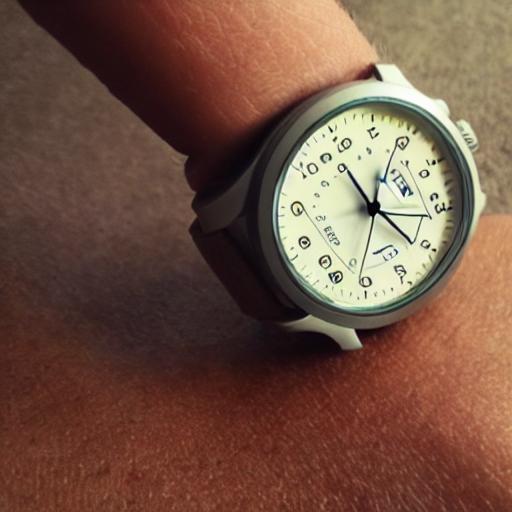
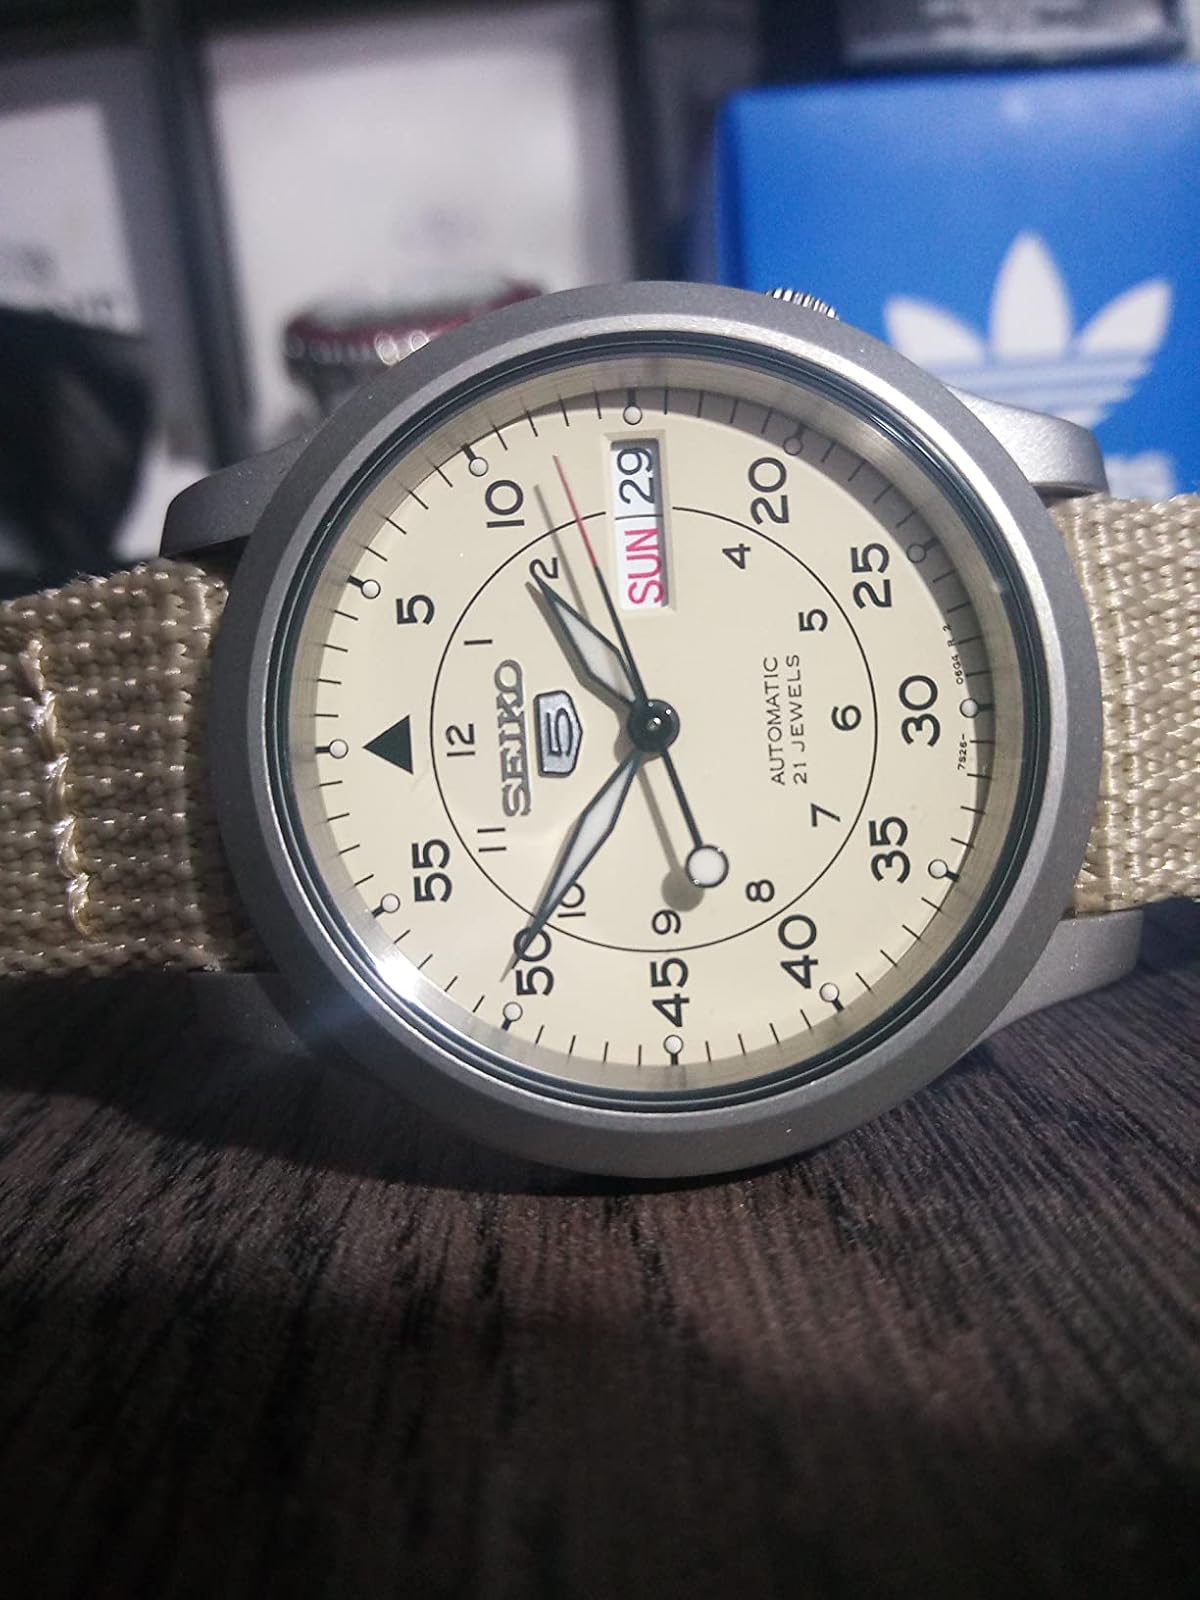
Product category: accessories_watch
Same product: no